Laughing Under the Clouds

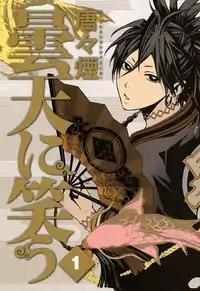
Cover of the first volume of "Donten ni Warau" as published by Mag Garden

is a Japanese manga series by Karakara-Kemuri. The manga was serialized by Mag Garden on "Monthly Comic Avarus" magazine. The series has been adapted into an anime television series by Doga Kobo. The story follows Tenka Kumō, Soramaru Kumō and Chūtarō Kumō, three well-known samurai brothers who send criminals to the secluded prison Gokumonjo in the middle of Lake Biwa. However, the Kumō brothers soon learn how they are tied to the Orochi's vessel, a human host possessed by a demon serpent from ancient times, and how they are destined to destroy it once and for all. The anime has been licensed for North American release by Funimation.